Embrach

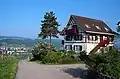
Winery on "Guldenberg"

There are 3,044 households in Embrach. The population density is 675 people per one square kilometer. More than every second inhabitant (56%) of Embrach owns a car. Embrach provides 3,500 jobs, of which 30% are part-time jobs. The service sector has a share of just 75%, the manufacturing sector and the industry nearly 25% and the remainder is distributed to 24 farms.